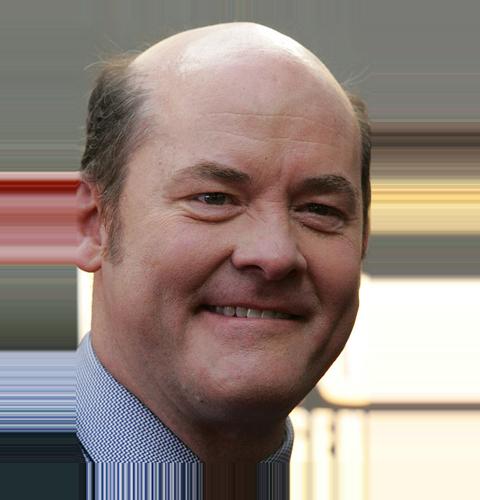
Age: 50